Zenkōji Station

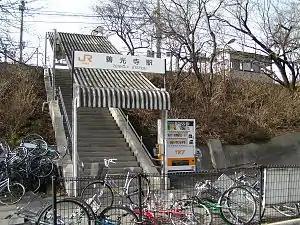
JR Zenkōji Station, January 2006

is a train station on the Minobu Line of Central Japan Railway Company (JR Central) located in city of Kōfu, Yamanashi Prefecture, Japan.